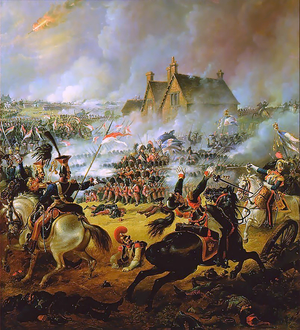
Les carabiniers à cheval constituent un corps de cavalerie lourde créé sous l'Ancien Régime, et qui persistera jusque sous le Second Empire.